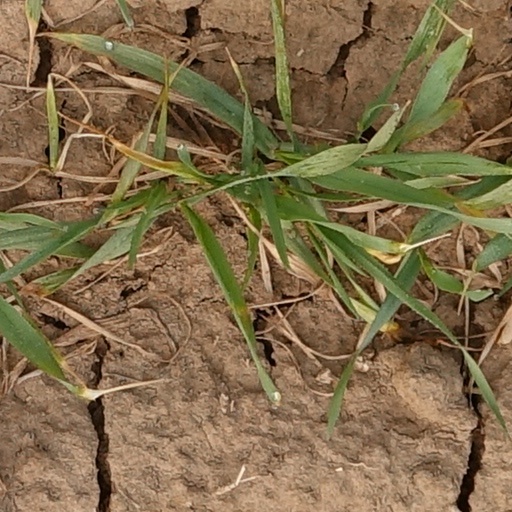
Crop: wheat